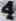
Number: 4